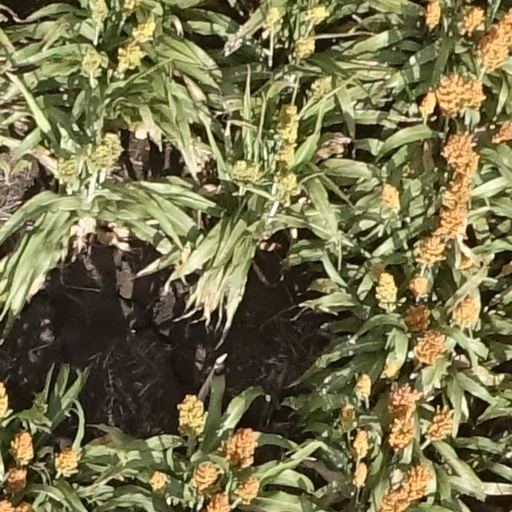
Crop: sorghum